Mahajanapadas

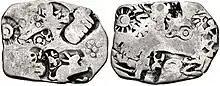
Silver coin of Magadha mahajanapada

Later, the kingdom was ruled by the famous king Prasenajit during the era of Mahavira and Buddha, followed by his son Vidudabha (Virudhaka). King Prasenajit was highly educated. His position was further improved by a matrimonial alliance with Magadha: his sister was married to Bimbisara and part of Kasi was given as dowry. There was, however, a struggle for supremacy between king Pasenadi (Prasenajit) and king Ajatashatru of Magadha which was finally settled once the confederation of Liccavis became conquered by Magadha. Kosala was ultimately merged into Magadha when Vidudabha was Kosala's ruler. Ayodhya, Saketa, Banaras, and Sravasti were the chief cities of Kosala.